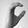
ASL letter: C